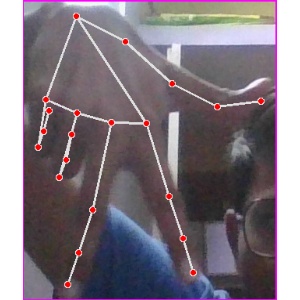
अक्षर: ग